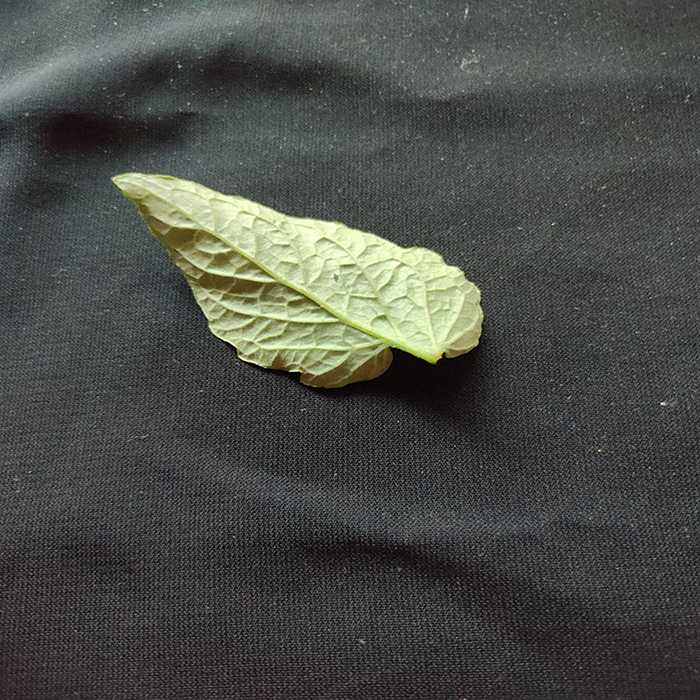
Plant: Tomato
Label: Tomato Fresh leaf